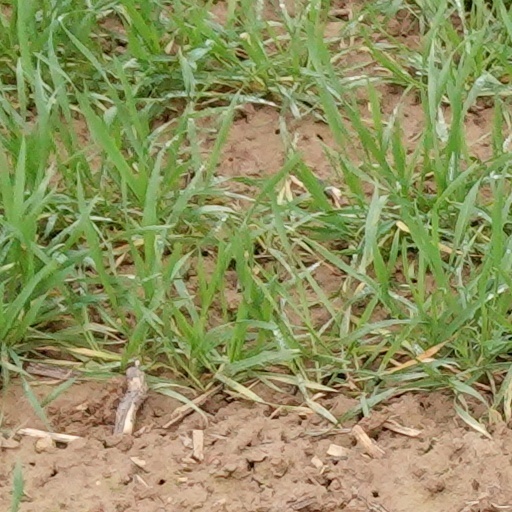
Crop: wheat